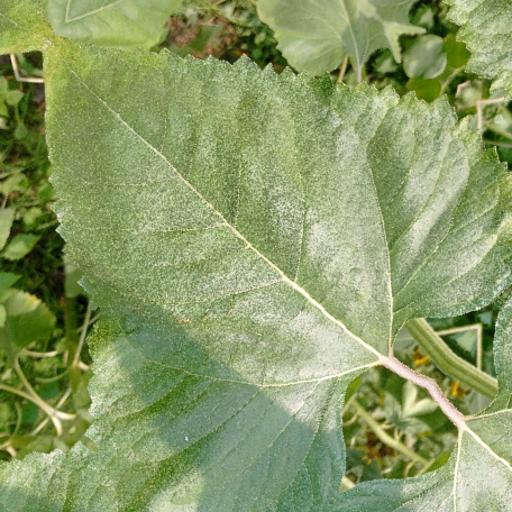
Label: Fresh_leaf